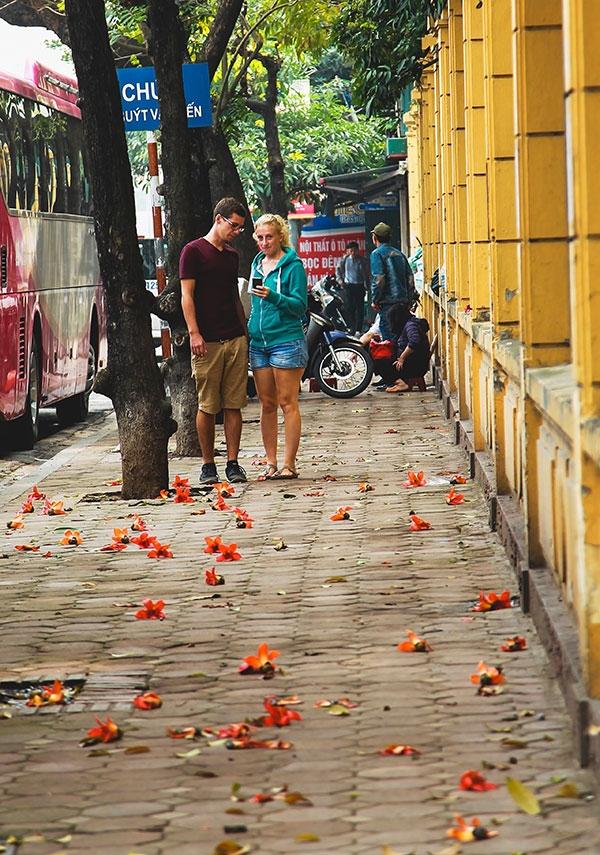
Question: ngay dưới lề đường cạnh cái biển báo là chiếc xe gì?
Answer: ngay dưới lề đường cạnh cái biển báo là chiếc xe khách